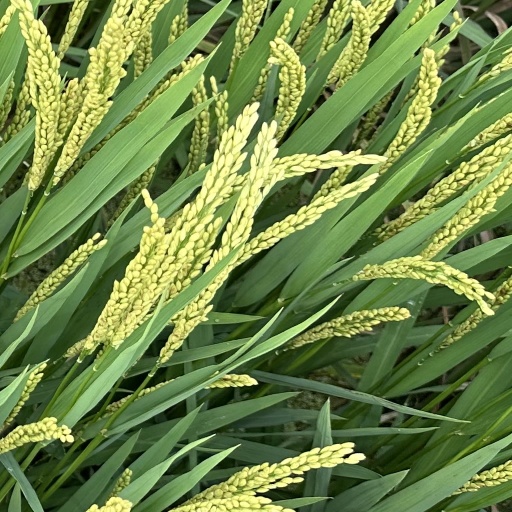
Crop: rice